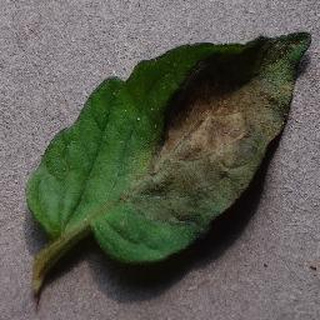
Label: tomato_late_blight